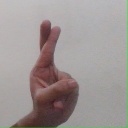
अक्षर: र